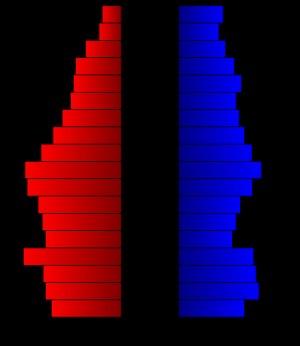
Le comté de Gray, en anglais : Gray County, est un comté situé au nord de l'État du Texas aux États-Unis. Fondé le 19 novembre 1876, son siège de comté est la ville de Pampa. Selon le recensement des États-Unis de 2010, sa population est de 22 535 habitants, estimée, en 2017, à 22 404 habitants. Le comté a une superficie de 2 406,9 km², dont 2 398,2 km² en surfaces terrestres. Il est baptisé en mémoire de Peter W. Gray, militaire durant la guerre de Sécession.